Assyrian Australians

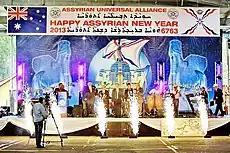
The annually held Assyrian New Year festival in Sydney, Australia.

Both "Nineveh Club" and "Assyrian Sports and Cultural Club" support and showcase local Assyrian talents, such as singers, actors, musicians, painters and sculptors. The clubs contain reception halls and they usually host singer concerts (including lounge singers), festive parties, weddings, theatrical plays and other forms of social entertainment for the Assyrians in Sydney. "Wardeh Deesheh", the first film in the Assyrian language to be shot in Australia, was released in 1991.